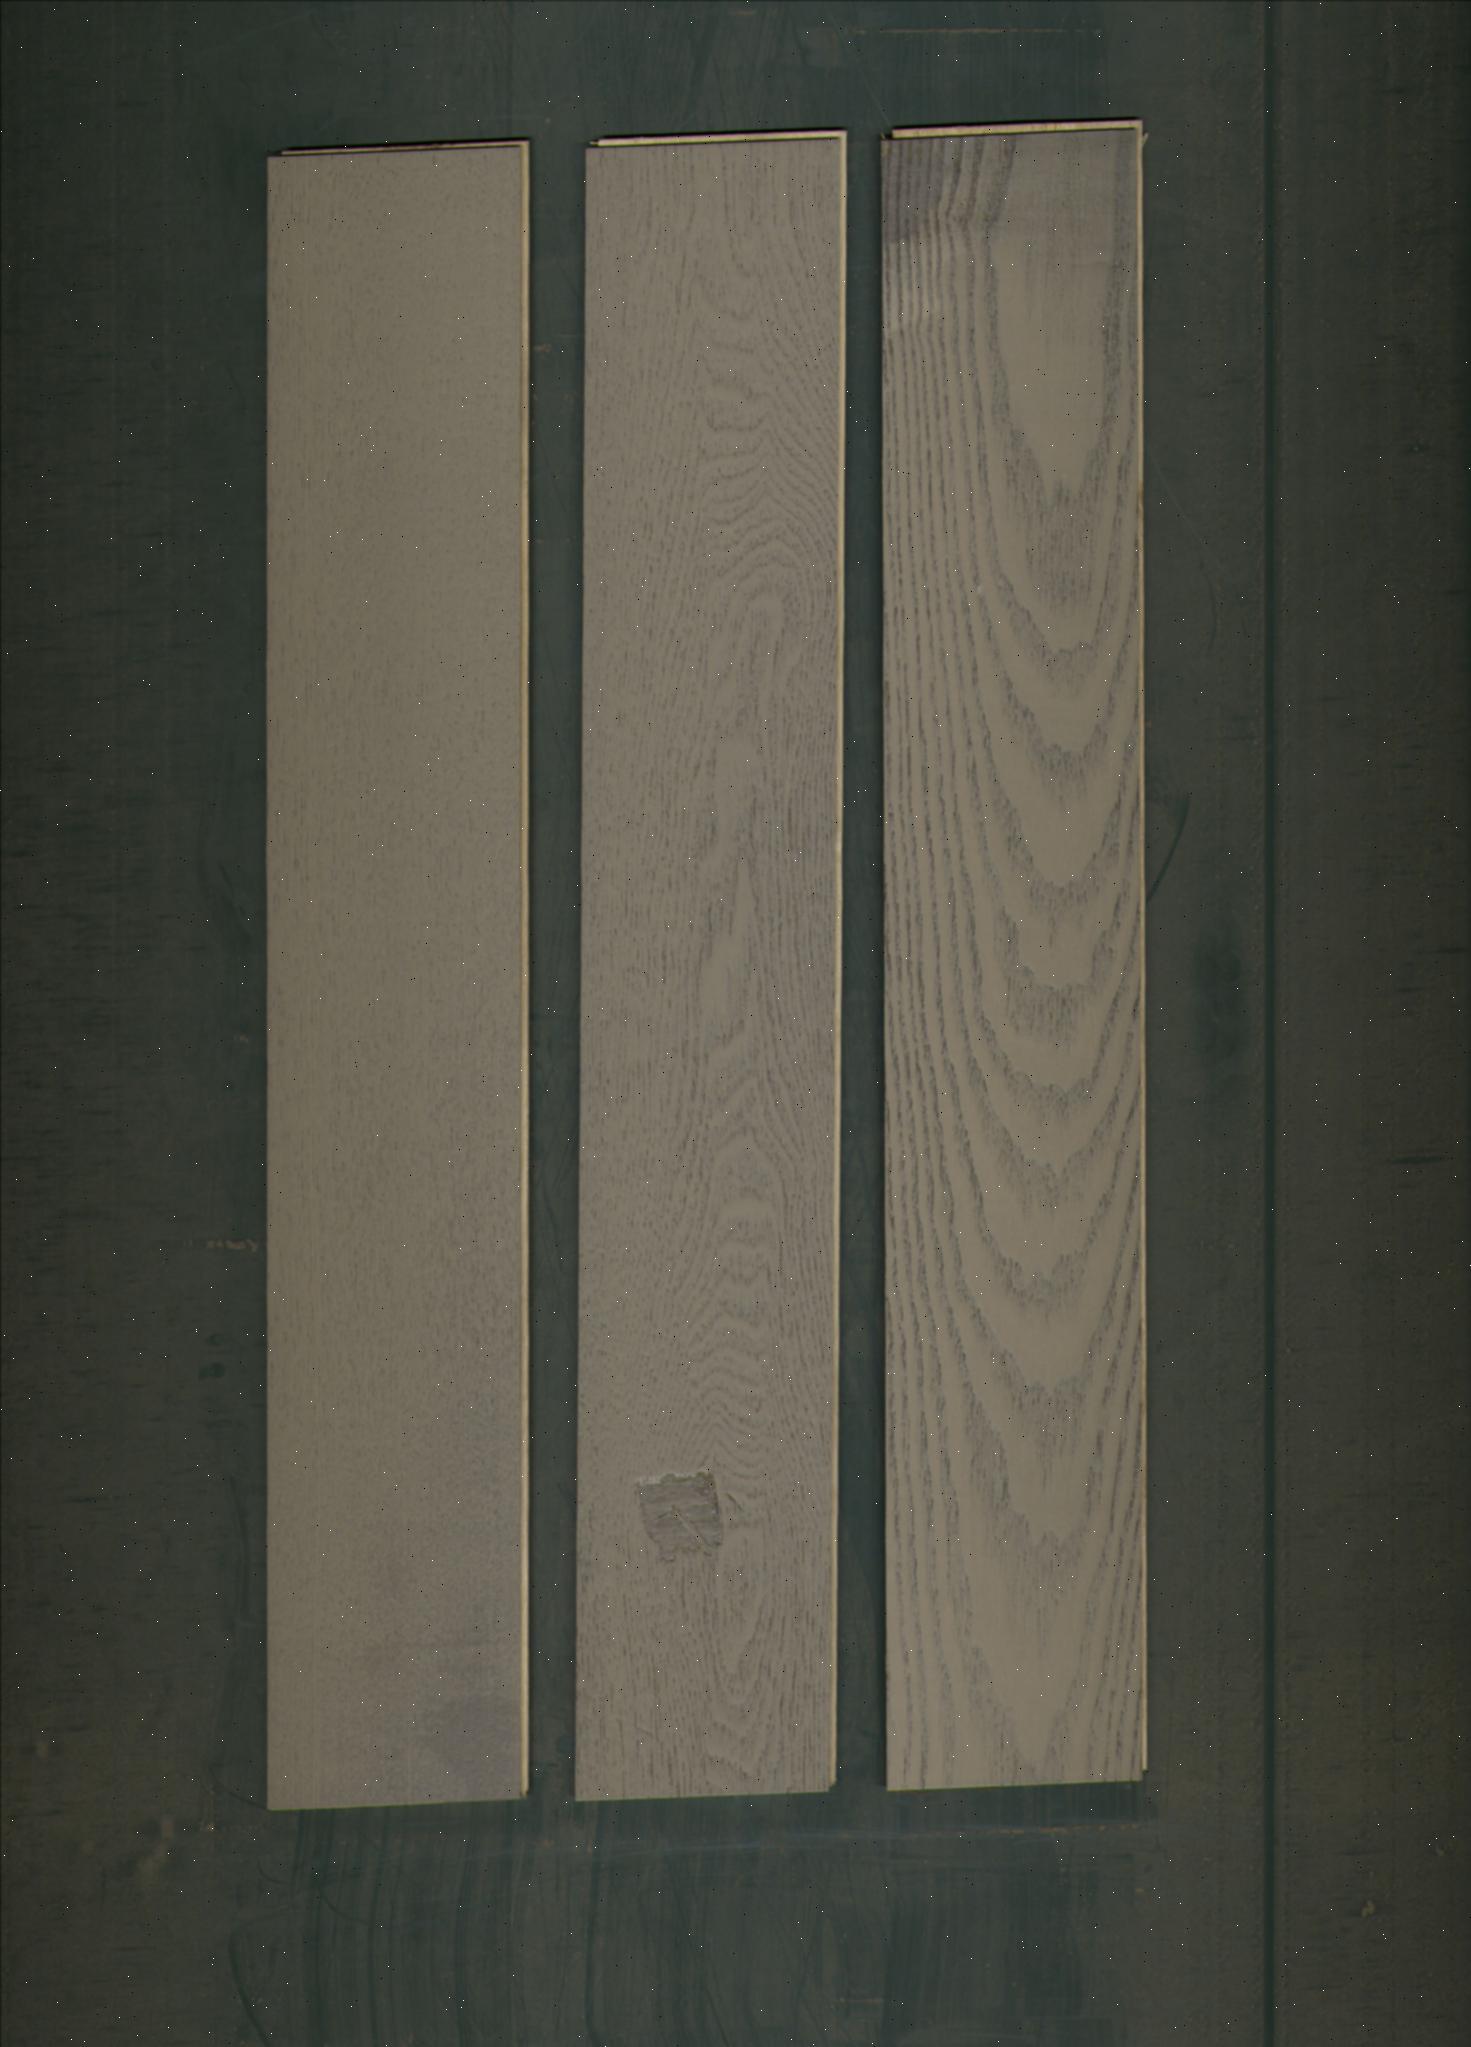
Label: mixers